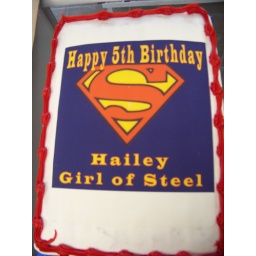
A 1/2 sheet cake covered in white buttercream icing accented with red icing topped with a picture of supermans logo